Acis and Galatea

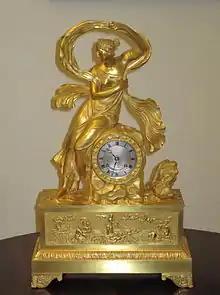
An 1822 French Empire mantel clock depicting Galatea. The design on its frieze is based on Rafael's fresco

Acis and Galatea are characters from Greek mythology later associated together in Ovid's "Metamorphoses". The episode tells of the love between the mortal Acis and the Nereid (sea-nymph) Galatea; when the jealous Cyclops Polyphemus kills Acis, Galatea transforms her lover into an immortal river spirit. The episode was made the subject of poems, operas, paintings, and statues in the Renaissance and after.